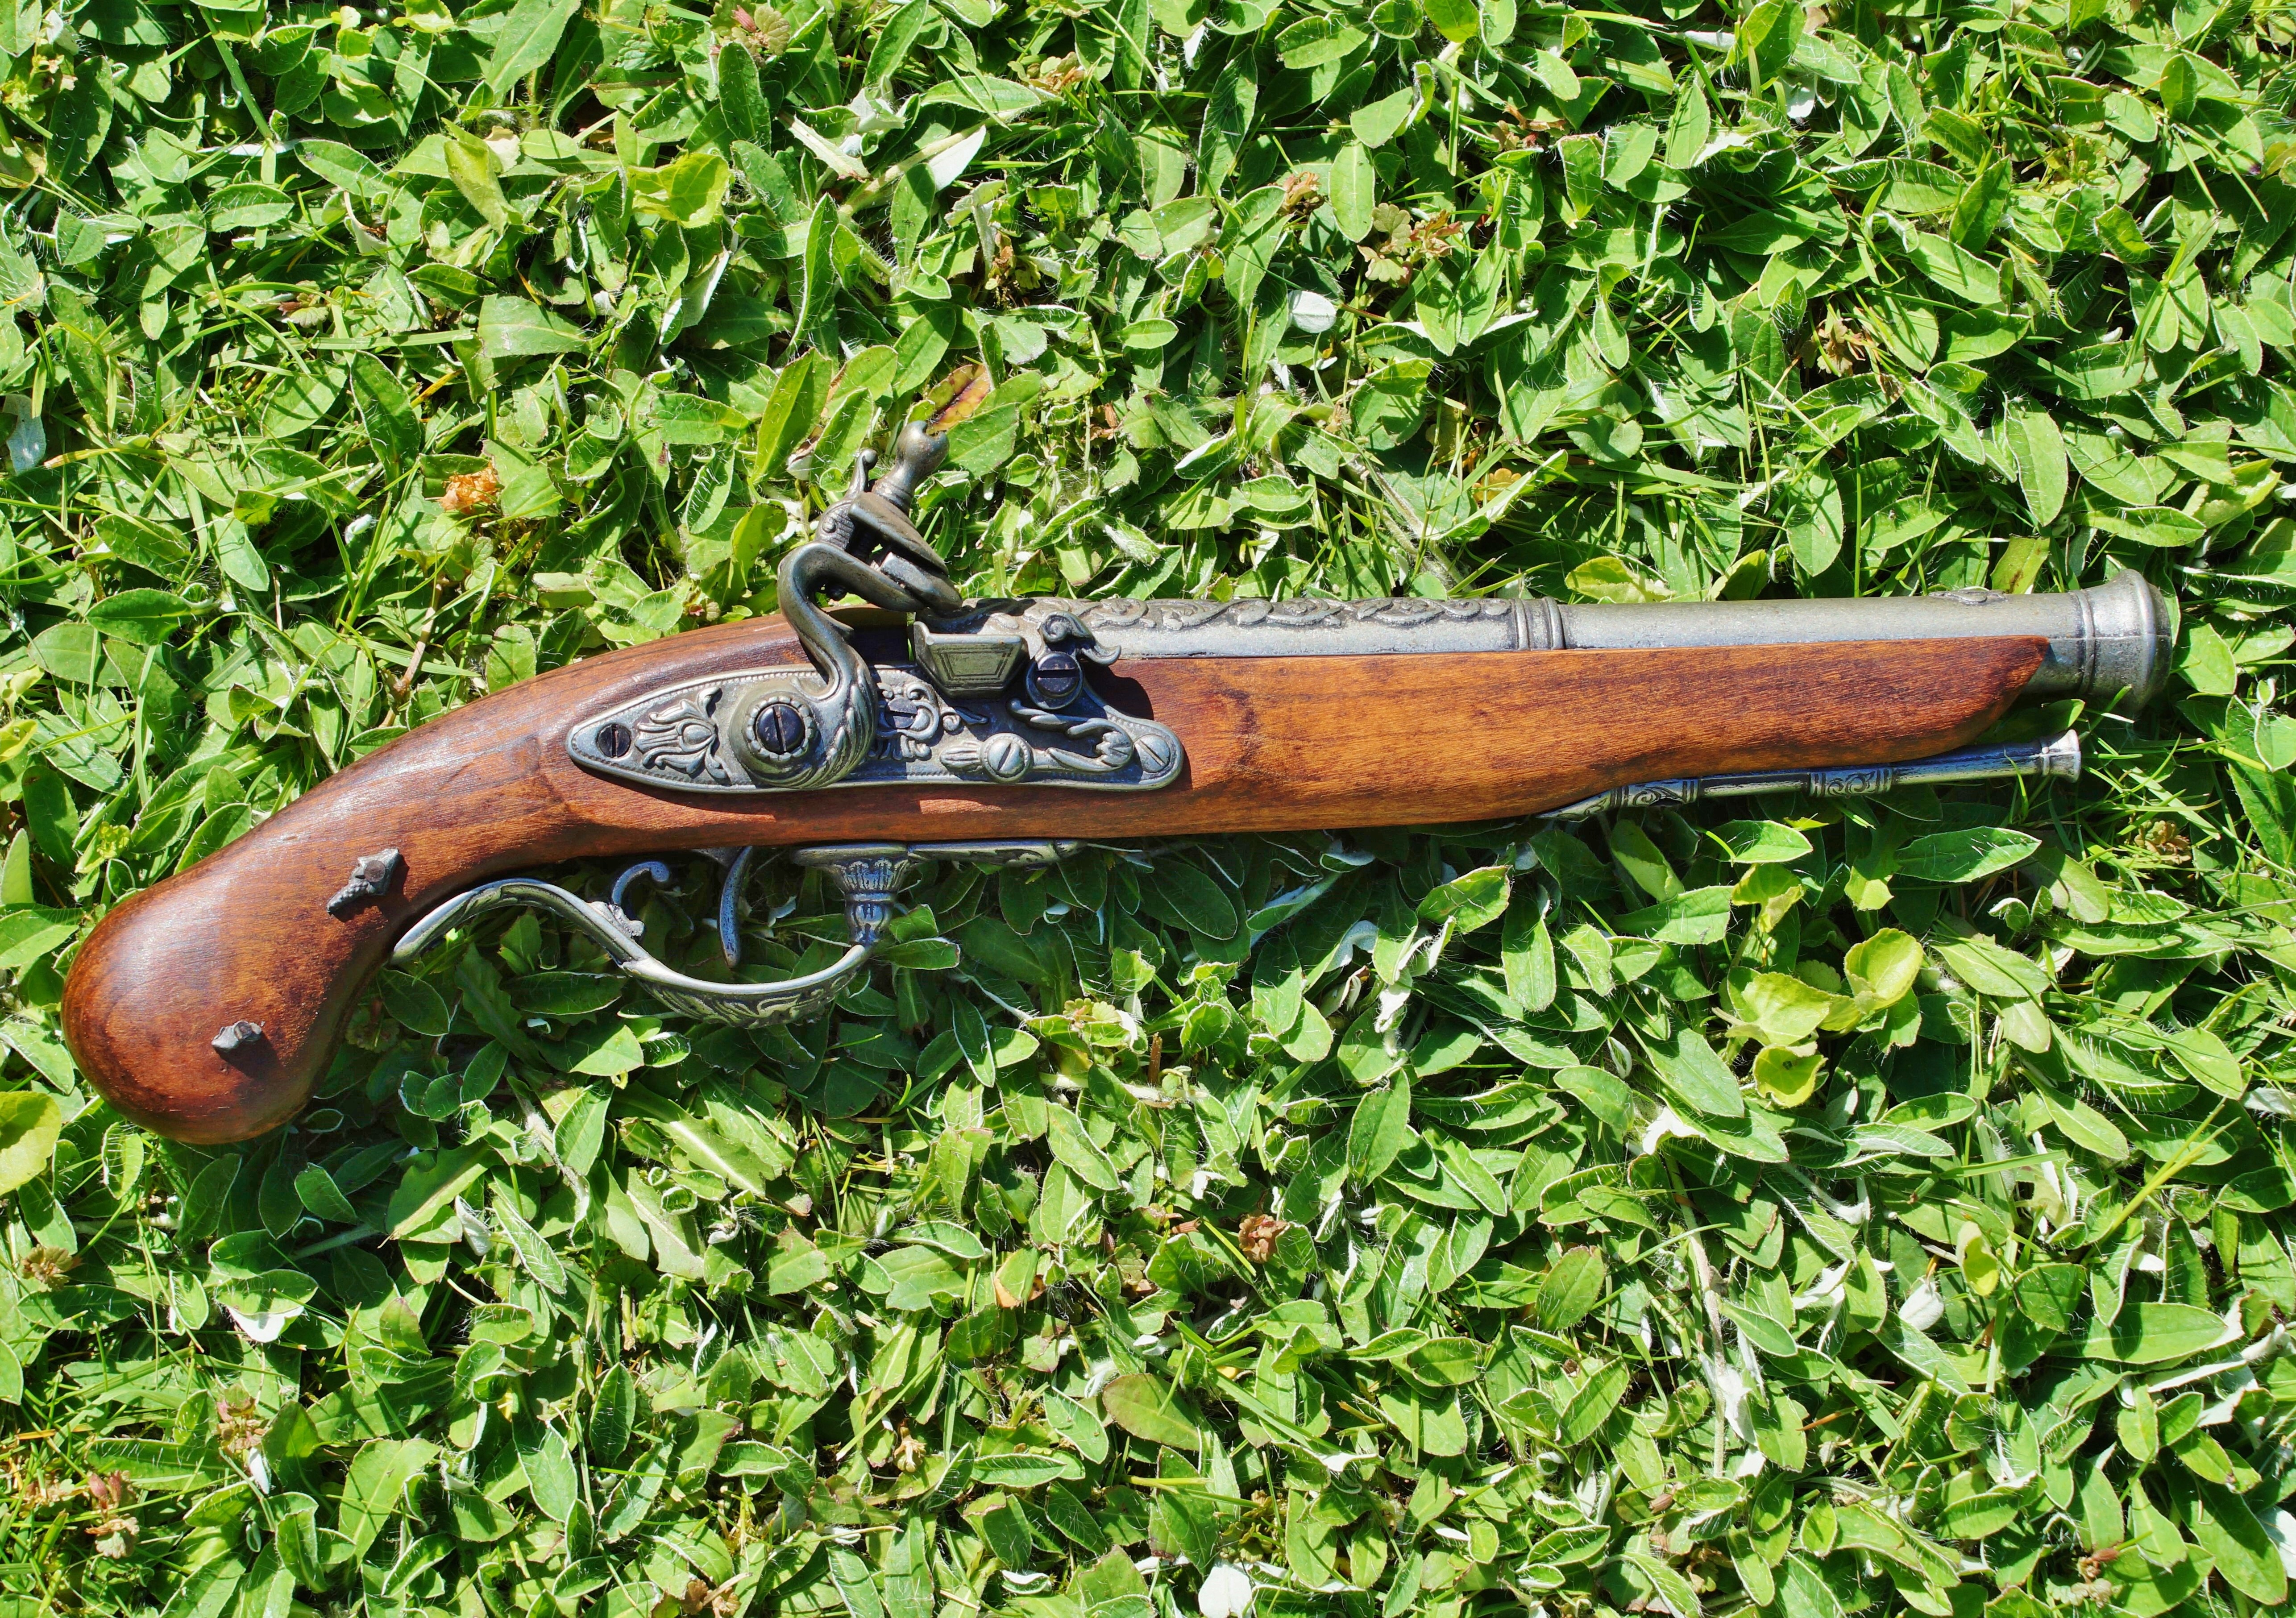
old, weapon, sports equipment, war, gun, rifle, historically, middle ages, dangerous, defense, pistol, shotgun, firearm, fire weapon, bow and arrow, muzzleloader